Rattanakosin Kingdom (1782–1932)

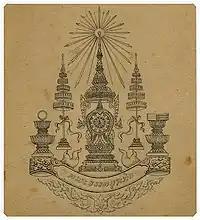
Old Dhammayuttika seal

Since 1786, Northern Malay sultanates of Kedah, Kelantan and Terengganu had owed traditional tributes of "bunga mas" to Siamese royal court, which were sent regularly. However, these tributary relations were vague and ill-defined in the realm of modern international law and diplomacy. British Foreign Office and Colonial Office had different approaches towards Siamese rule over the Malay peninsula and Siam usually dealt directly with London to bypass the colonial government at Singapore. In 1882, Frank Swettenham argued that Malay "bunga mas" tribute to Siam was a 'token of friendship' rather than token of submission but the Foreign Office ruled in favor of Siam in 1885, saying that the British should maintain Siam's sovereignty in the region as a buffer state. Lord Salisbury the British Foreign Secretary was sympathetic towards Siam, compromising British Malaya's expansion. Things took a downturn for Siam during 1900–1902. Lord Lansdowne the new British Foreign Secretary supported British colonial expansion in Malay peninsula at the expense of Siam. Muhammad IV the new sultan of Kelantan was pro-British. Frank Swettenham the most outspoken advocate of British colonial expansion in Malay peninsula, who had been working against Siamese rule over the Malays since the 1880s, was the governor of Straits Settlements.